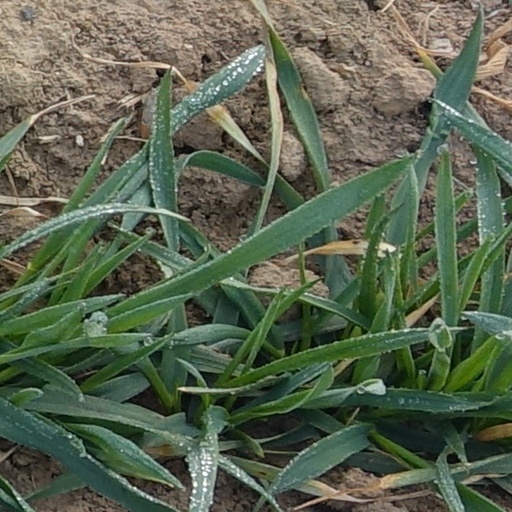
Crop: wheat